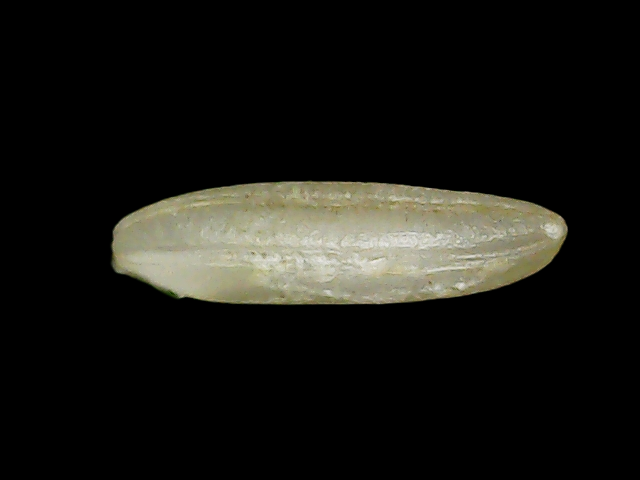
Rice variety: Binadhan21